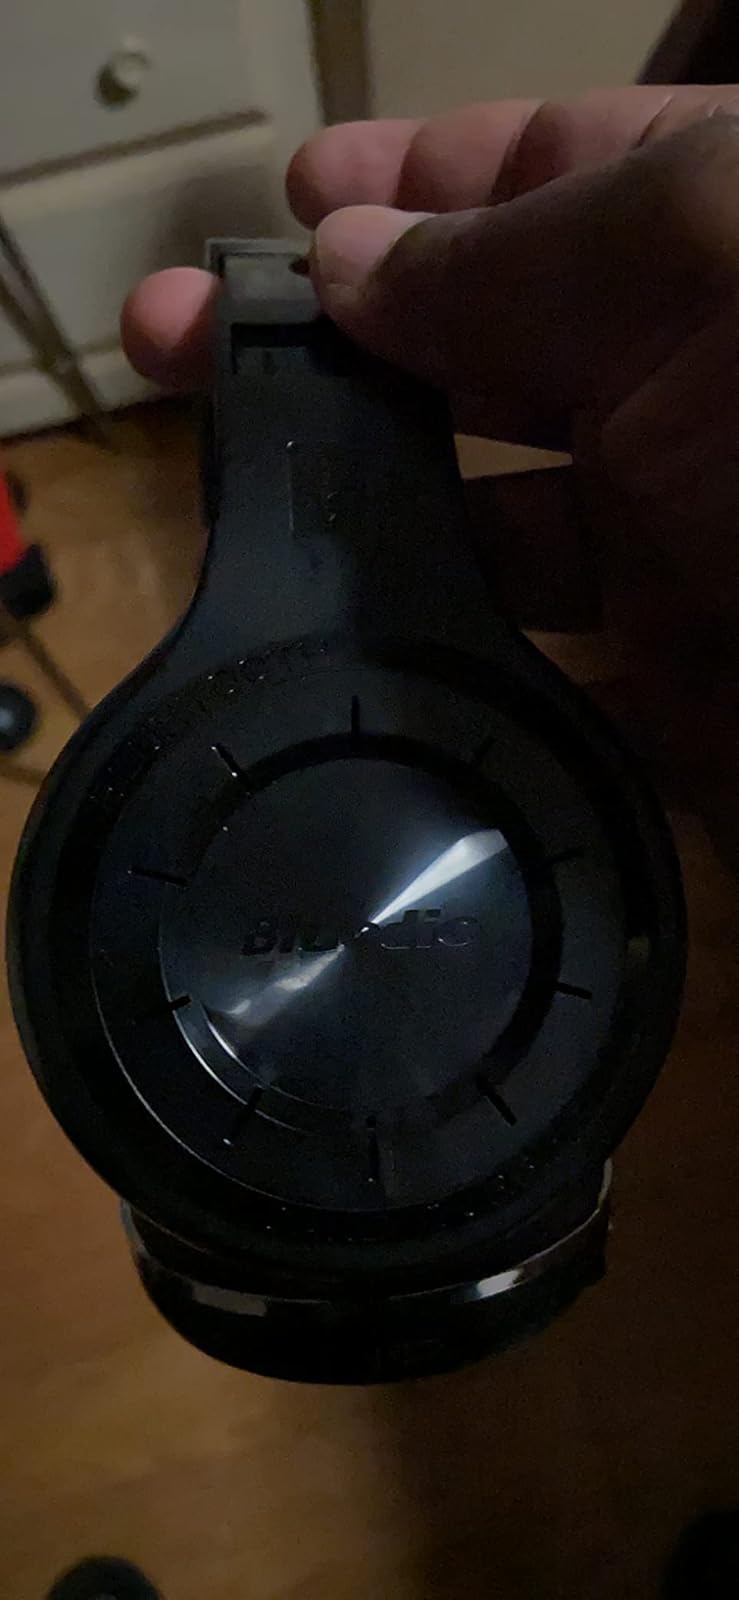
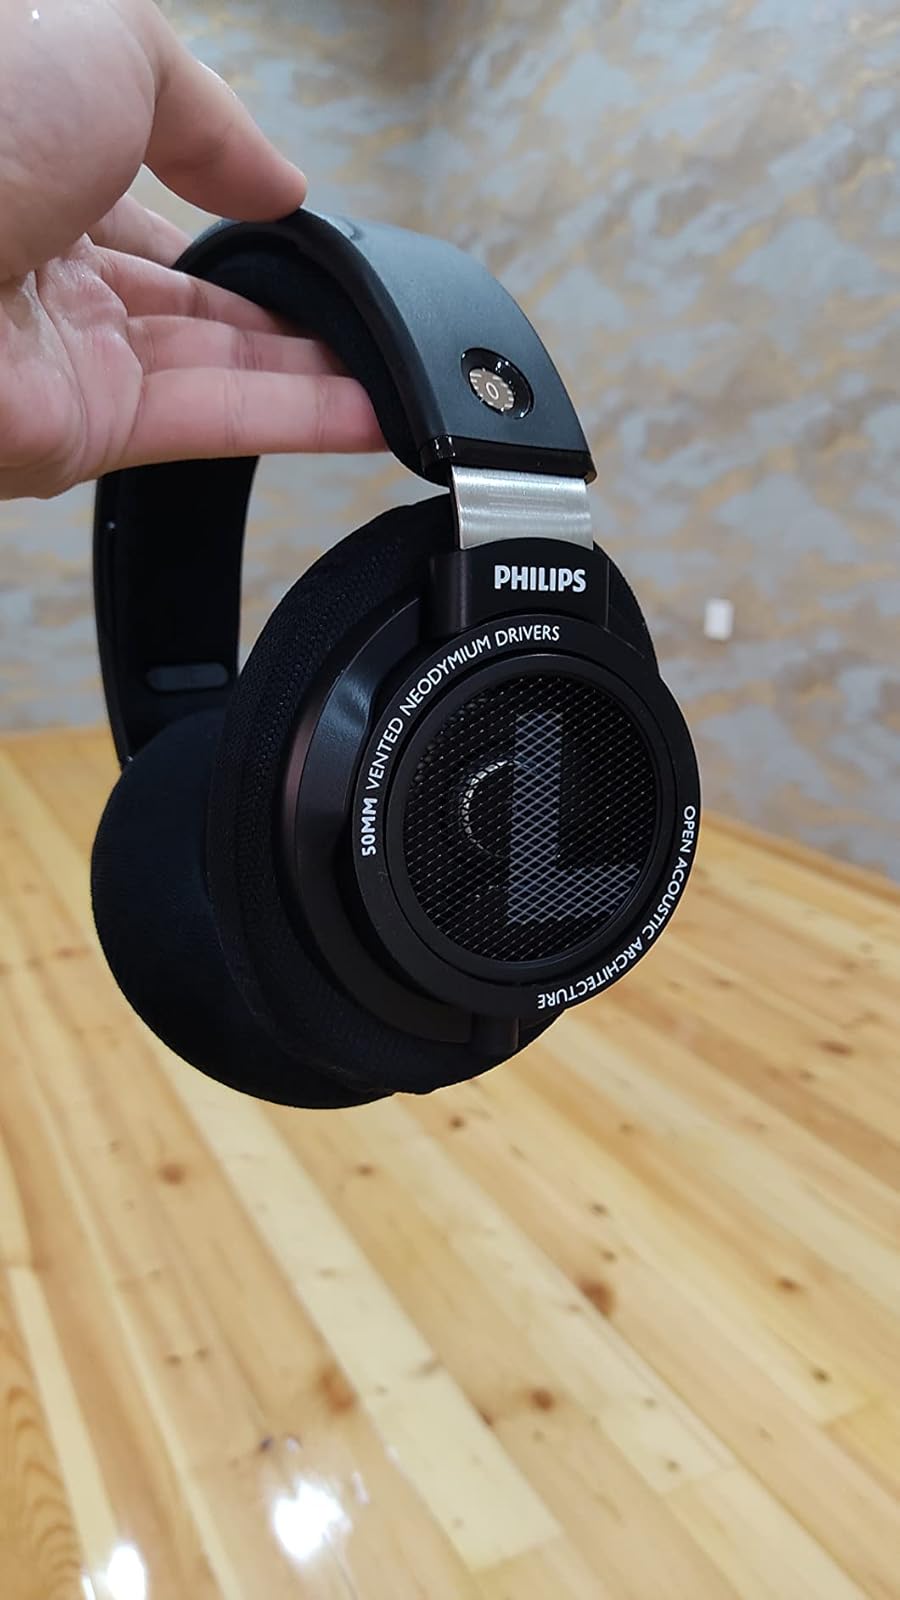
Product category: headphones
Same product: no